Laura Lippman

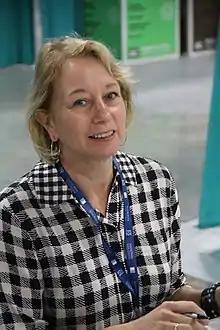
Lippman at the 2015 National Book Festival

Laura Lippman (born January 31, 1959) is an American journalist and author of over 20 detective fiction novels. Her novels have won multiple awards, including an Agatha Award, seven Anthony Awards, two Barry Awards, an Edgar Award, a Gumshoe Award, a Macavity Award, a Nero Award, two Shamus Awards, and two Strand Critics Award.